M.I.A. (rapper)

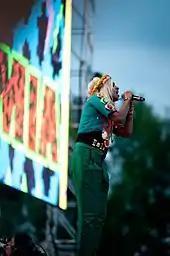
M.I.A. performing at Peace & Love during the Maya Tour, 2011 following the release of her "Vicki Leekx" mixtape

At the 2009 BRIT Awards in February, M.I.A. was a nominee for Best British Female Artist. Seeking to promote new, underground music with N.E.E.T., M.I.A. signed more bands including Baltimore musician Blaqstarr, indie rock band Sleigh Bells and visual artist Jaime Martinez by late 2009. 3D photographic images of M.I.A. by Martinez were commissioned in April of that year. In August 2009, M.I.A. began composing and recording her third studio album in a home studio section in her Los Angeles house. In January 2010, M.I.A. posted her video for the song "Space". While composing it, she helped write a song with Christina Aguilera called "Elastic Love" for Aguilera's album "Bionic". By April 2010, the song and music video/short film "Born Free" were leaked online. The video-film short was directed by Romain Gavras and written by M.I.A., depicting genocide against red-haired adolescents being forced to run across a minefield and caused controversy due to its violent content. The video was removed from YouTube the same day it was released, then reinstated with an age restriction, then removed once more. Although not an official single, the song charted in Sweden and the United Kingdom. M.I.A.'s third album, "Maya" — stylised as "ΛΛ Λ Y Λ" — was released on 23 June 2010 in Japan with bonus tracks before its release in other countries. "Maya" became M.I.A.'s highest charting album globally. Its release in the US was delayed by two weeks. The album garnered a generally favourable, although divided, reception from critics. A more internet-inspired album illustrating how a multimedia artist worked within the music industry, elements of industrial music were incorporated into M.I.A.'s sound for the first time, and it was seen as a stylistic shift towards the more experimental. She described the album in an interview with "Dazed & Confused" as a mix of "babies, death, destruction and powerlessness".